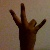
The image shows a hand gesture representing the number 7 in Indian Sign Language.